Neubeuern

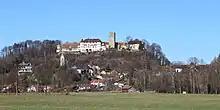
The castle with part of the village

Since the 12th century, there has been a castle in Neubeuern, which is now Castle Neubeuern. During the Nazi era, the castle was a National Socialist political special school and from May 1942 until the fall of Nazi Germany, the site of a National Political Institute of Education. Today there is a residential school in the castle.